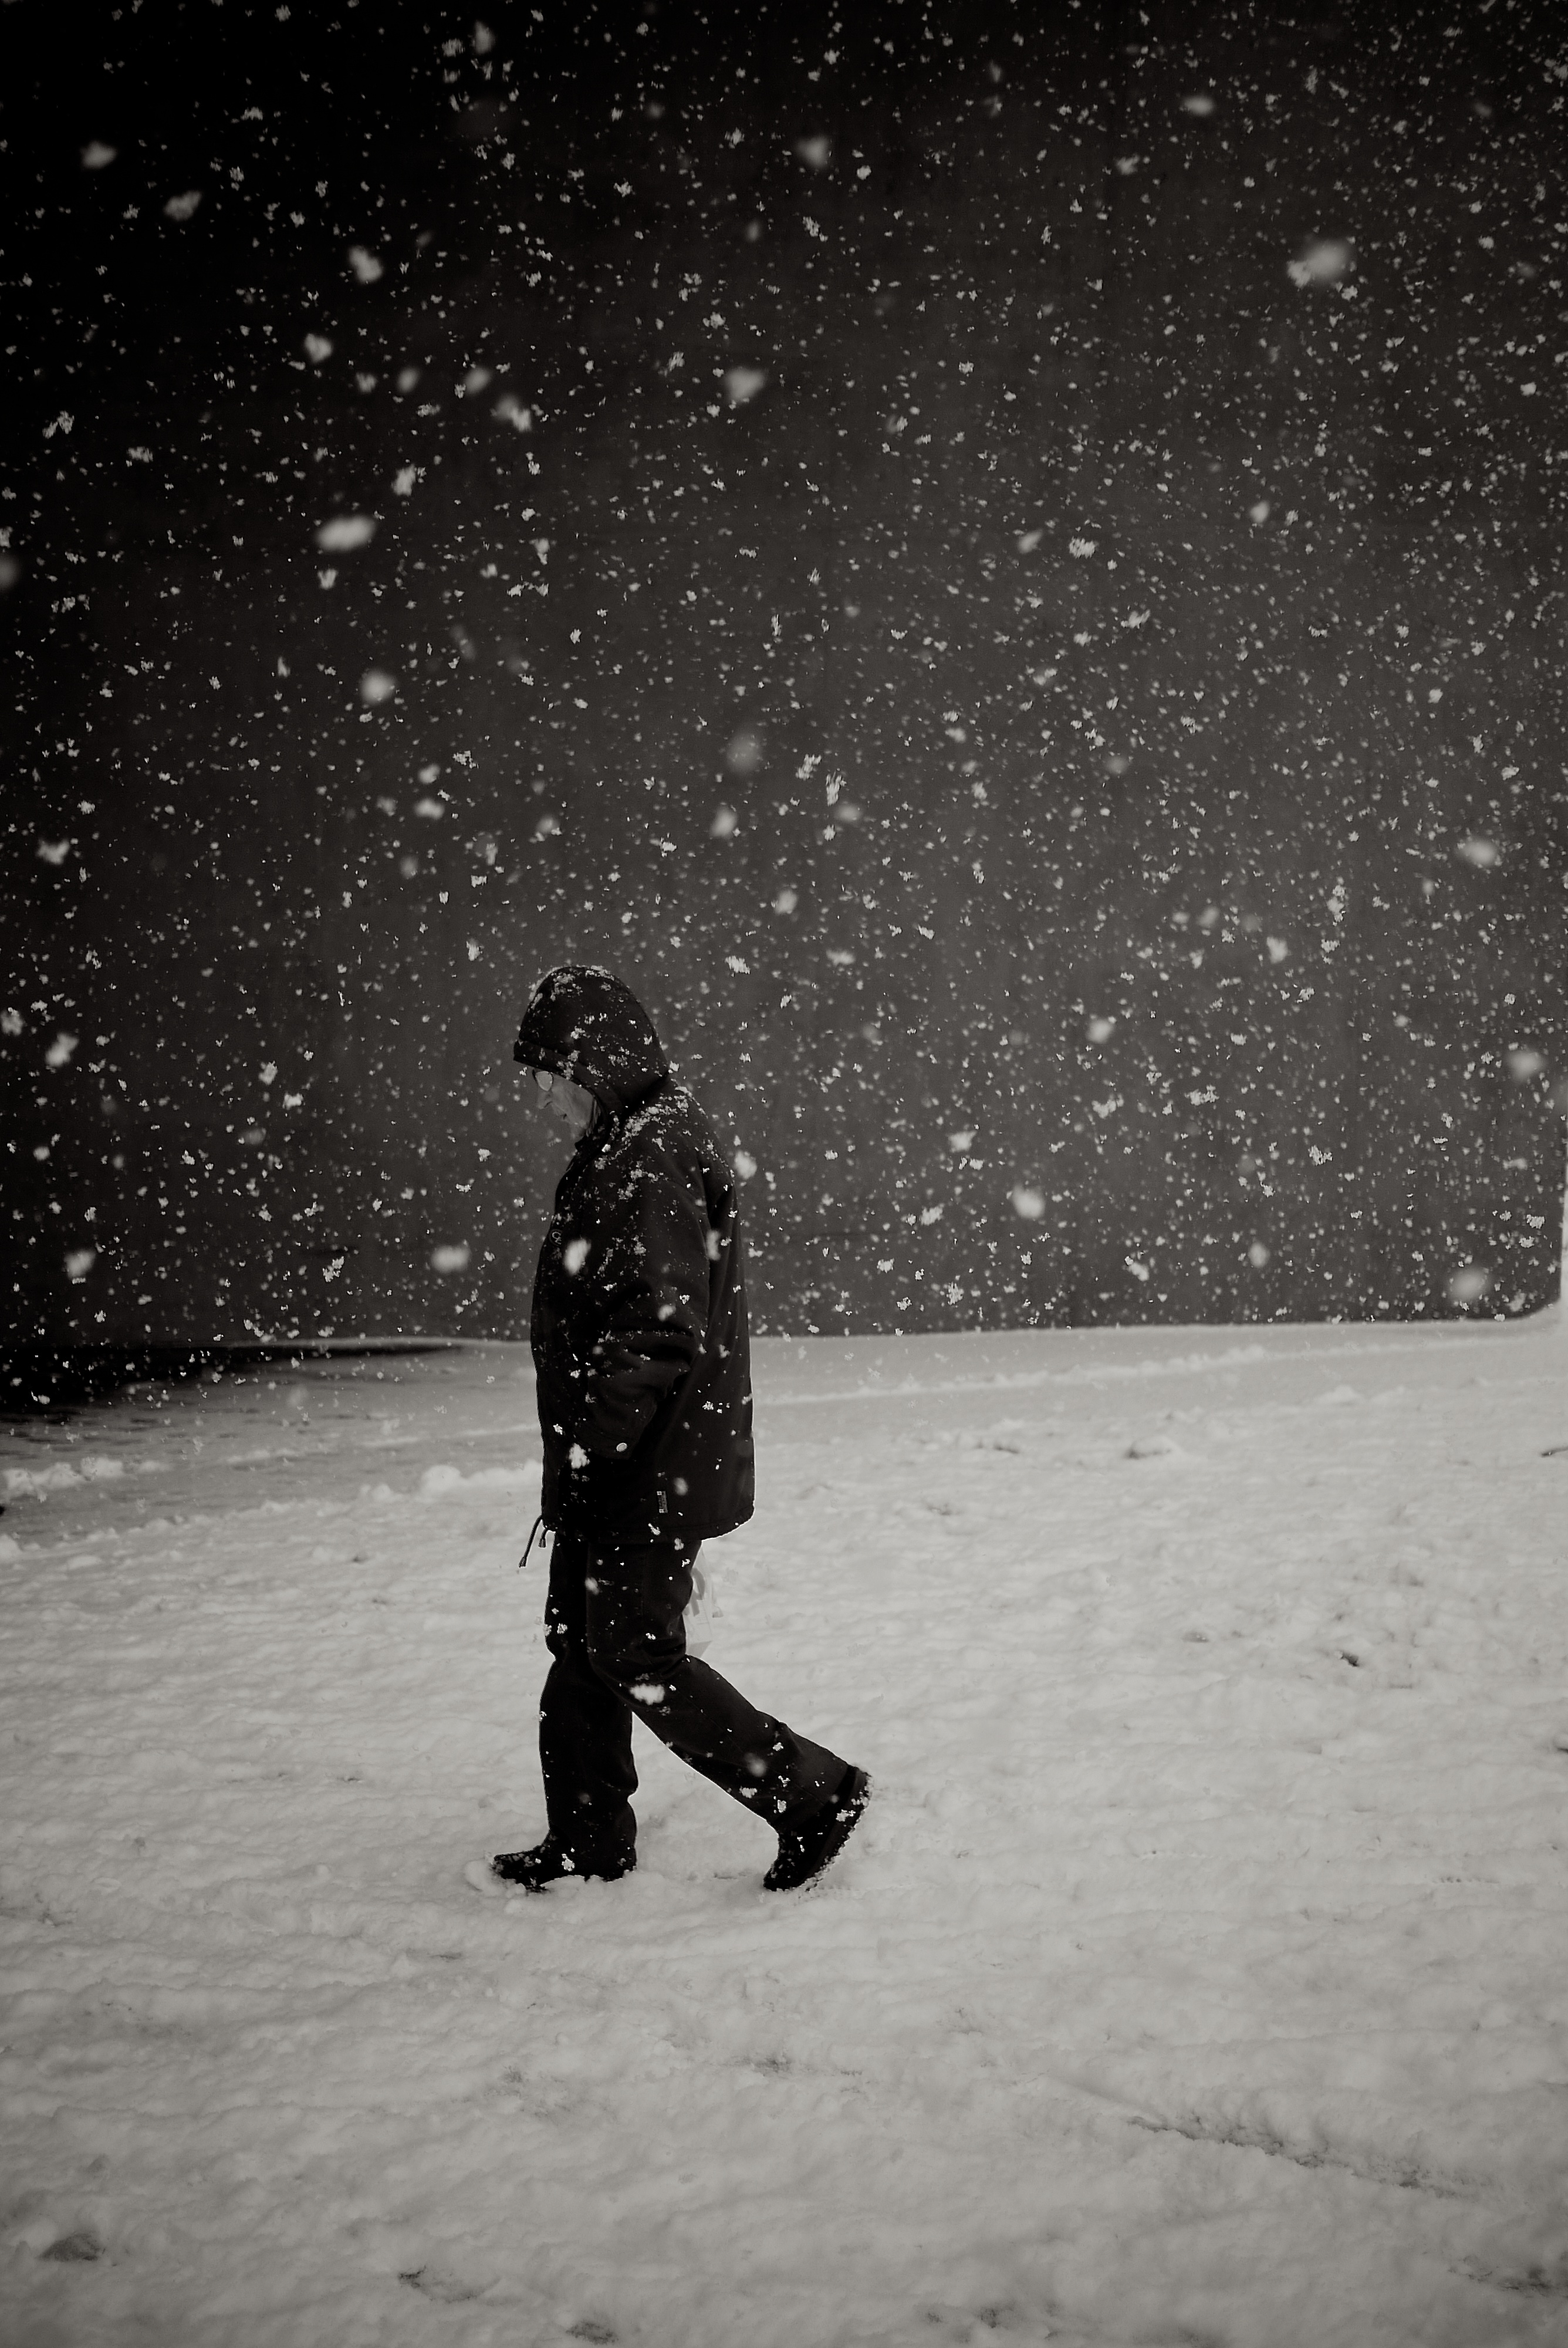
snow, winter, black and white, white, street, night, photography, ebook, weather, training, darkness, black, monochrome, season, streetphotography, flickr, thomas, video, olympus, omd, blizzard, fuji, leica, monochrom, leuthard, freezing, hcb, thomasleuthard, streettogs, monochrome photography